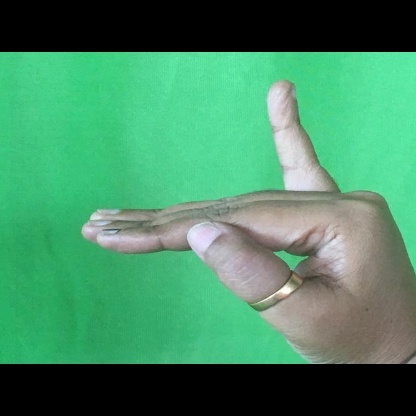
Mudra: Hamsapaksha